2001 United States Grand Prix

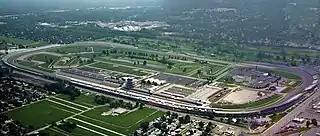
The Indianapolis Motor Speedway, where the race was held

The 2001 United States Grand Prix was the penultimate round of the 2001 Formula One World Championship, held on September 30, 2001, at the Indianapolis Motor Speedway (IMS) road course in Speedway, Indiana. It was the second United States Grand Prix to take place at Indianapolis, which had previously hosted the Indianapolis 500 as part of the Formula One World Championship from to . The Porsche Supercup and the Ferrari Challenge held support races during the weekend. Bridgestone brought the soft and hard compound tires to the Grand Prix while Michelin supplied the "Prime" and "Option" compounds.